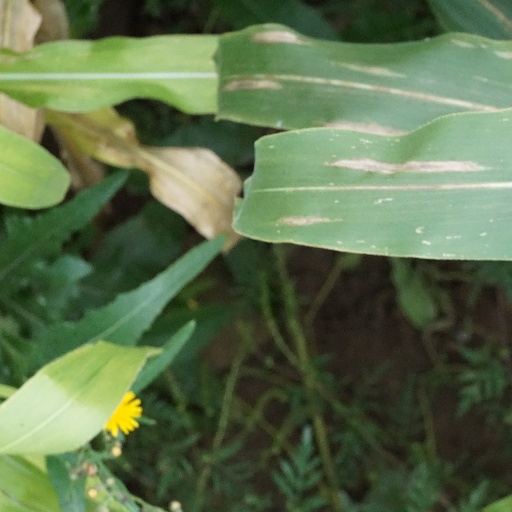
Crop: maize; corn